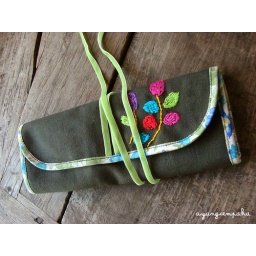
tokyo tree in green make up & brush roll case